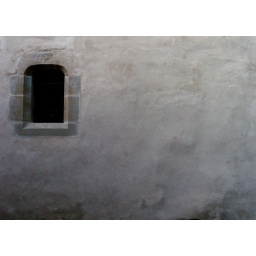
window in wall